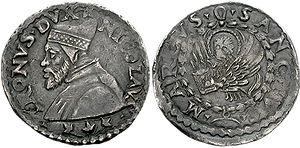
Niccolò Tron ou Nicolò Trono est le 68ᵉ doge de Venise, élu en 1471.
L’histoire économique de la république de Venise de la perra lagune entourant la ville remonte à la période étrusque. Située au fin fond de la mer Adriatique, la ville profite au Moyen Âge de sa situation à proximité des marchés d'Europe centrale, et de son appartenance à l'empire byzantin. Par une autonomie croissante, elle acquiert des privilèges commerciaux tant à Byzance que dans le Saint-Empire romain germanique. Avec la quatrième croisade, le doge devient formellement seigneur de trois huitièmes de l'empire byzantin, et un empire colonial voit le jour. Il forme l'épine dorsale logistique des convois maritimes et du commerce libre, ainsi que de l'approvisionnement de Venise avec la nourriture de base.